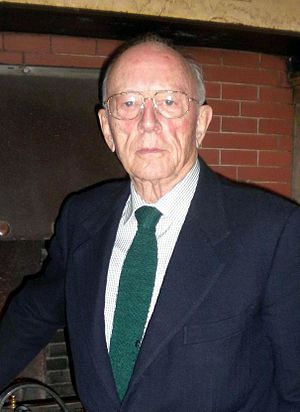
Moritz af Hessen
Prins Moritz, Friedrichshof, Kronberg, november 2010
Landgreve Moritz af Hessen var en tysk prins, der var familieoverhoved for fyrstehuset Hessen fra 1980 til 2013.